Al-Waqa'i' al-Misriyya

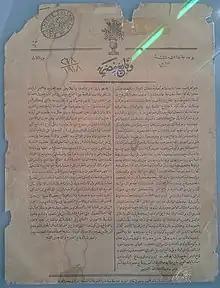
The first edition of "Vekâyi-i Mısriyye", published in 1828 (Bibliotheca Alexandrina)

Al-Waqa'i' al-Misriyya ( / ALA-LC: ; meaning "the Egyptian affairs") was an Egyptian newspaper (now a government information bulletin) established in 1828 on the order of Muhammad Ali, originally titled Vekâyi-i Mısriyye and written in Ottoman Turkish in the right column with an Arabic translation in the left one, and later in Arabic only under the Arabic title.